Aquales

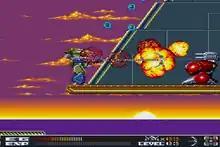
Gameplay screenshot

"Aquales" is a side-scrolling action role-playing platform game with run and gun elements similar to "Bionic Commando", "" and "Target Earth", where players assume the role of pilot Fredric von Nyuya from the elite W-ODL squad taking control of a mecha through eight stages of varying thematic set on a dystopian Earth, fighting enemies and bosses at the end of the each stage in order to unveil the truth behind the disappearance of the Elias-Rits embarkation during their assignation as the main objective. Prior to starting, players have access to the configuration menu at the title screen of the game, where various settings can be adjusted. When starting a new game, the players are equipped with a number of weapons and tools under their disposal that can be expanded by finding new weapons, which are divided into four categories and most of them have their own advantages and disadvantages between each other, as well as items that are hidden in chests across each stage.